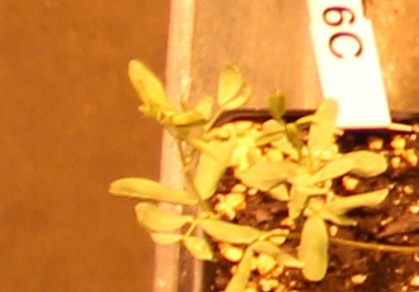
Label: Lentil